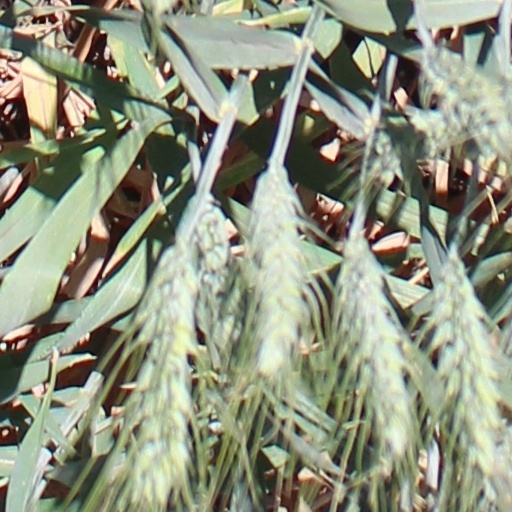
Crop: wheat